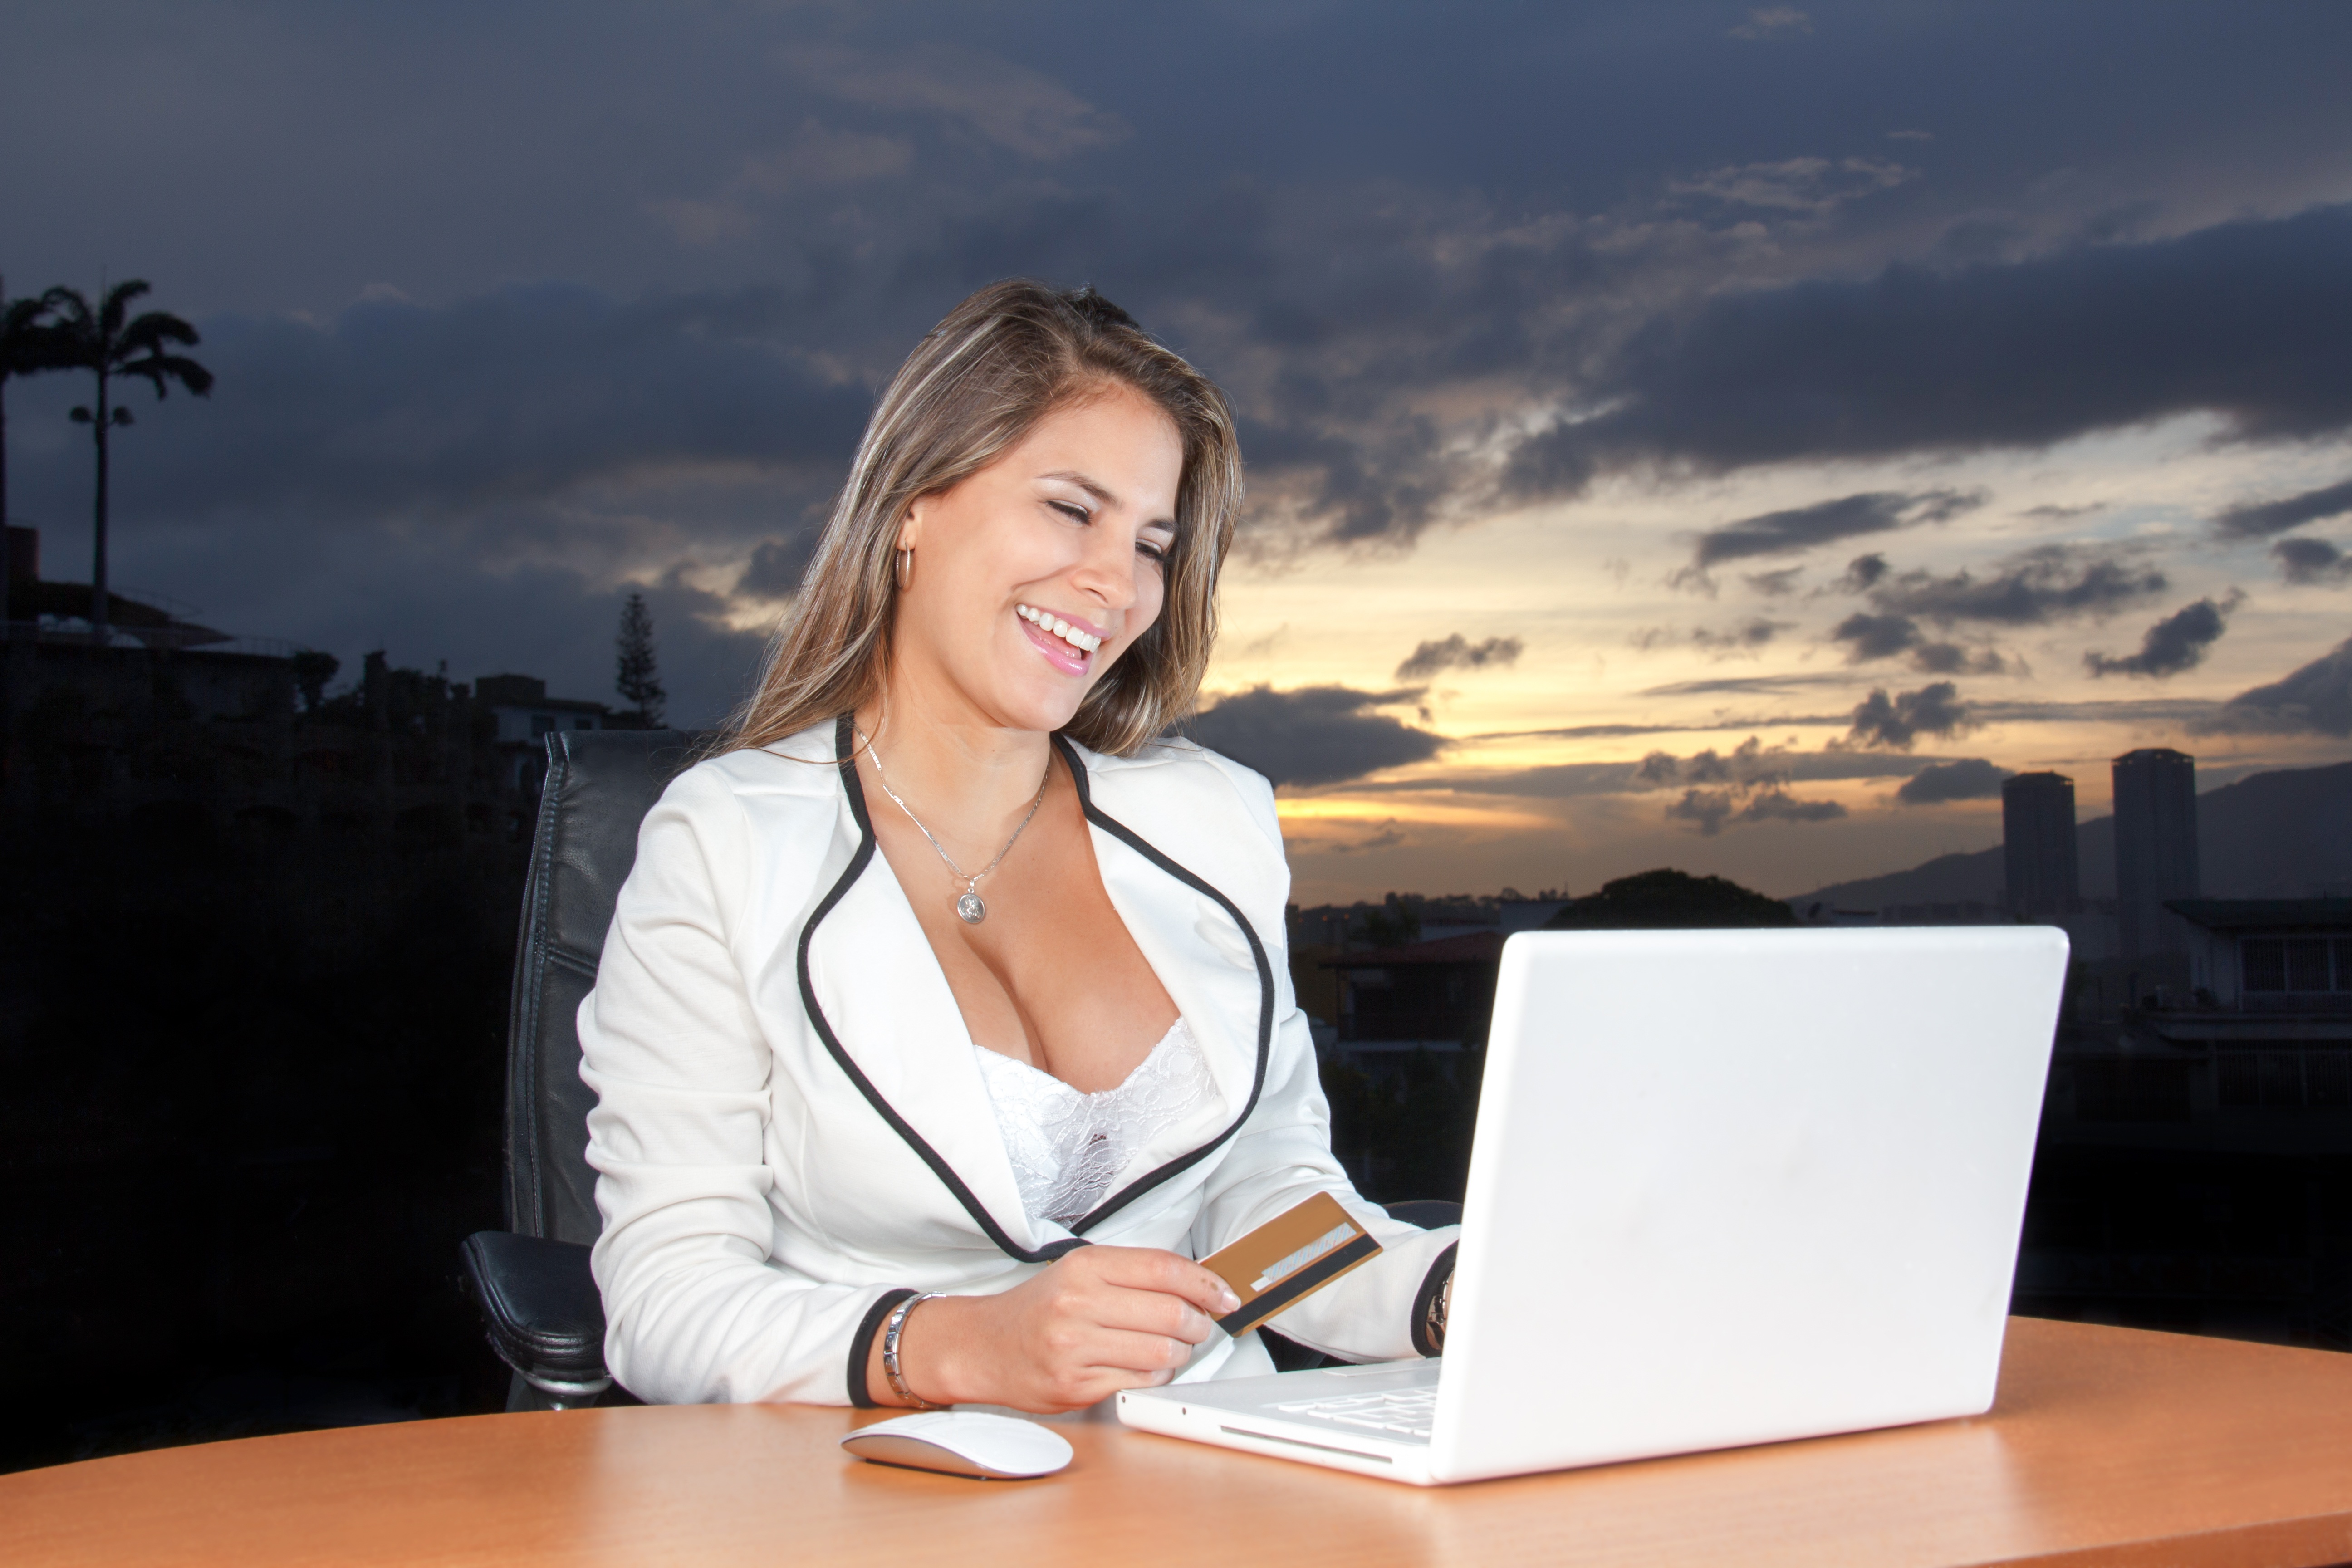
laptop, desk, computer, writing, work, working, landscape, person, girl, woman, technology, sunset, female, internet, portrait, young, sitting, corporate, office, professional, business, lady, lifestyle, smiling, smile, conversation, happy, beautiful, pretty, job, attractive, adult, online, digital marketing, credit card, using, ecommerce, web design, business woman, adspublicity, looking laptop, very happy, online shopping, human positions